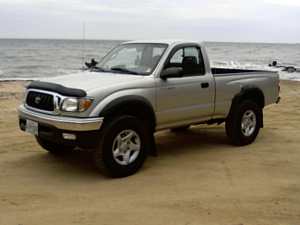
La Toyota Tacoma est une camionnette compacte dans sa première mouture, puis intermédiaire. Fabriquée aux États-Unis et au Mexique par le constructeur automobile japonais Toyota, le Tacoma est vendu aux États-Unis, au Canada, au Mexique, au Panama, en Bolivie, aux Bermudes et en Nouvelle-Calédonie. Son nom rappelle le nom en salish du mont Rainier.